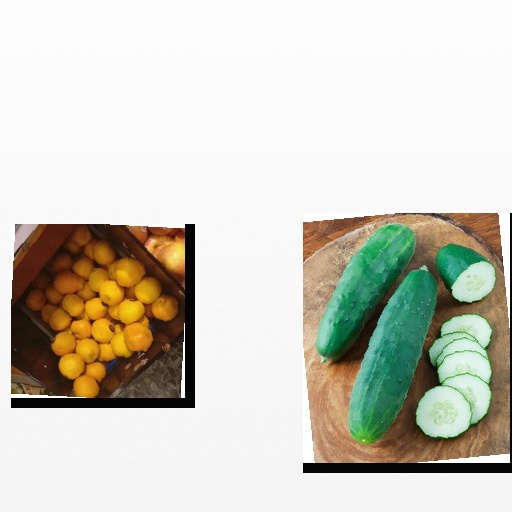
Food items: satsuma, cucumber